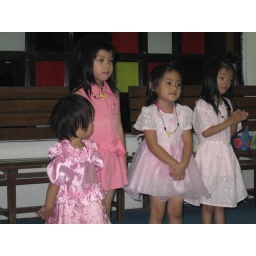
girls in their pink dresses